Christopher C. Kraft Jr. Mission Control Center

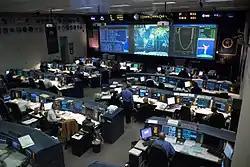
White Flight Control Room prior to STS-114 in 2005

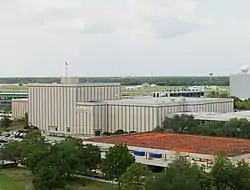
Exterior of the Mission Control building

NASA's Christopher C. Kraft Jr. Mission Control Center (MCC-H, initially called Integrated Mission Control Center, or IMCC), also known by its radio callsign, Houston, is the facility at the Lyndon B. Johnson Space Center in Houston, Texas, that manages flight control for the United States human space program, currently involving astronauts aboard the International Space Station (ISS).